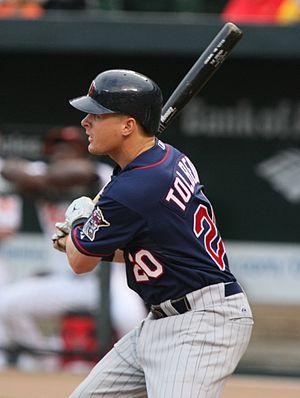
Christopher Matthew Tolbert est un joueur de champ intérieur qui évolue de 2008 à 2011 dans les Ligues majeures de baseball pour les Twins du Minnesota.